Electrotheatre Stanislavsky

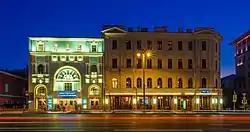

The Stanislavsky Electrotheatre, known from 1948 to 2013 as the Stanislavsky Drama Theatre, and from 1946 to 1948 as the Stanislavsky Opera and Drama Theatre, is a theatre in Moscow. It was founded in 1935 as an opera and drama studio. It has functioned as a drama theatre since 1948. Since 1950 it has been located at 23 Tverskaya Street. In 2013, it was closed for renovations and in 2015 was reopened under its current name. It has been a member of the Union of the Theatres of Europe since 2017. The theatre's artistic director is Boris Yukhananov.